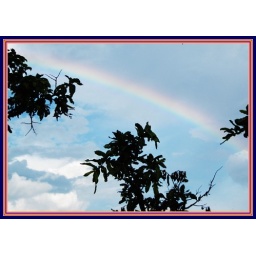
Rainbow in the blue sky